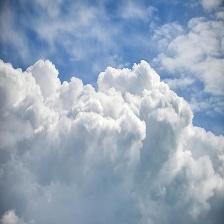
Cloud type: Cumulus